Jet pack

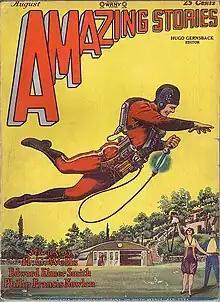
A jet pack wearing hero on the cover of "Amazing Stories", August 1928. The cover illustrates "The Skylark of Space".

The concept of jet packs appeared in popular culture, particularly science fiction, long before the technology became practical. Perhaps the first appearance was in pulp magazines. The 1896 novel "The Country of the Pointed Firs" mentions a "fog-shaped" man hovering low with "the look of a pack on his back" who "flittered away out o' sight like a leaf the wind takes with it". The 1928 cover of "Amazing Stories" featured a man flying with a jet pack.